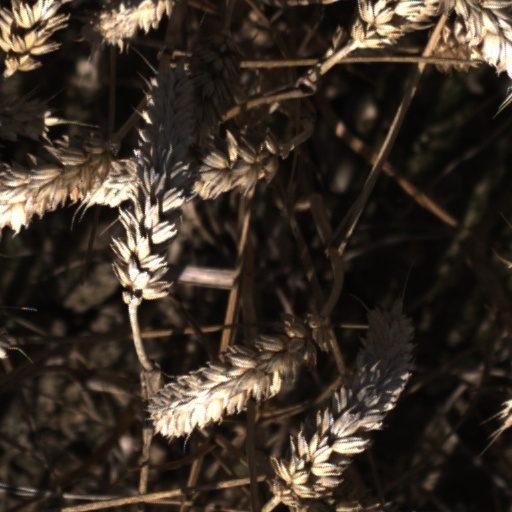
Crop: wheat